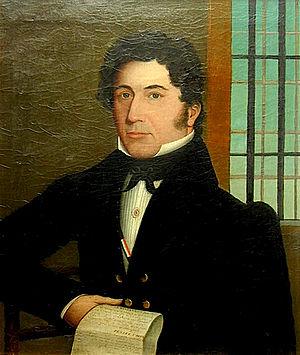
Portrait de Ludger Duvernay par Jean-Baptiste Roy-Audy (1778-1848), huile sur toile, 1832, 91,4 x 72 cm, Montréal, Société Saint-Jean-Baptiste, maison Ludger-Duvernay.
Ludger Duvernay, né le 22 janvier 1799 à Verchères et mort le 28 novembre 1852 à Montréal, est un imprimeur, éditeur, journaliste, et homme politique canadien.
Trois-Rivières est une ville canadienne située au Québec, à l'embouchure de la rivière Saint-Maurice. Elle se trouve sur la rive-nord du fleuve Saint-Laurent, à mi-chemin entre Québec et Montréal. Avec ses 134 413 habitants au dernier recensement en 2016, elle est la ville la plus peuplée de la région administrative de la Mauricie ce qui en fait la capitale régionale. Fondée en 1634, elle est la deuxième plus ancienne ville du Québec. En 2009, la ville de Trois-Rivières est désignée capitale culturelle du Canada.